Imperial Canal of Aragon

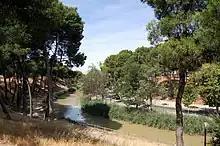
Imperial Canal of Aragon (Pinares de Venecia in Zaragoza).

The plan was designed during the Enlightenment to build canals in Spain along the lines of England and France. The canal projected in the 18th century had two aspirations: